Brad Keselowski Racing

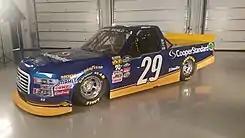
Chase Briscoe's 2017 Cooper Standard Ford F-150 in the Brad Keselowski Racing hauler bay.

Keselowski entered the team in eight NCWTS races in 2009, driving the Keselowski family's familiar No. 29. BKR brought Mikey Kile in for six races, J. R. Fitzpatrick in for one race, and Keselowski made one start at Bristol. The team earned its best finish of 10th at Las Vegas Motor Speedway, and its best finish of 11th (Milwaukee, Gateway), all with Kile behind the wheel. In 2010, the team competed in five NCWTS events, with Keselowski scoring a season-best finish of second at Gateway Motorsports Park.